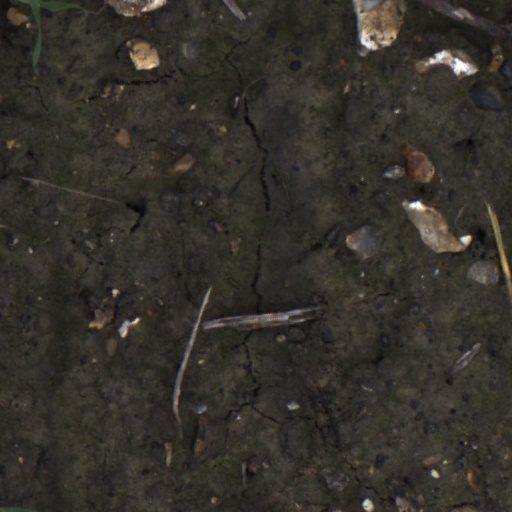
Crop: wheat